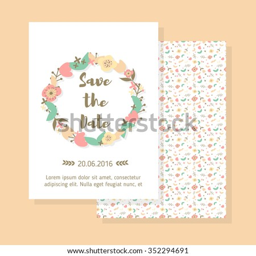
save the date vintage card , wedding invitation with floral wreath and pattern in pastel colors , blue background .